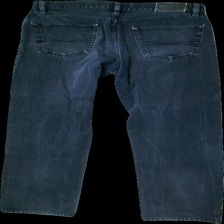
View: back
Type: Jeans
Category: Men
Brand: Boss, Hugo Boss
Colors: Blue
Material: 100% Cotton
Cut: Regular
Season: All
Trend: Denim
Damage: stain
Damage location: bottom right
Damage 2: stain
Damage 2 location: middle left
Price range: 100-150
Recommended usage: Reuse
Description: Blue jeans